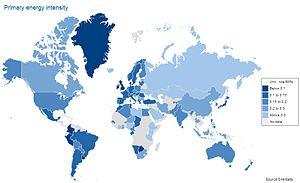
Ci-dessous se trouve une liste de pays et leur intensité énergétique, ou leur consommation énergétique totale par unité de PIB, tels que publiés par le World Resources Institute en 2003. Ces chiffres sont exprimés en tonnes équivalent pétrole par million de dollars internationaux constants.